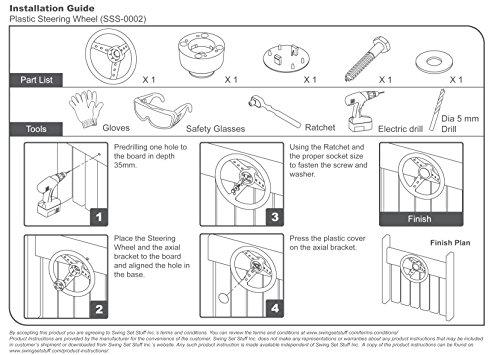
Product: Swing Set Stuff Children's Steering Wheel with SSS Logo Sticker, Blue
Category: Toys & Games | Sports & Outdoor Play | Play Sets & Playground Equipment | Play Set Attachments
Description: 12" in diameter.
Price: $14.95
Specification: ProductDimensions:12x3x12inches|ItemWeight:1pounds|ShippingWeight:1.54pounds|DomesticShipping:Currently,itemcanbeshippedonlywithintheU.S.andtoAPO/FPOaddresses.ForAPO/FPOshipments,pleasecheckwiththemanufacturerregardingwarrantyandsupportissues.|InternationalShipping:Thisitemisnoteligibleforinternationalshipping.LearnMore|ASIN:B001MSWTX0|Itemmodelnumber:SSS-0002-B|Manufacturerrecommendedage:36months-10years